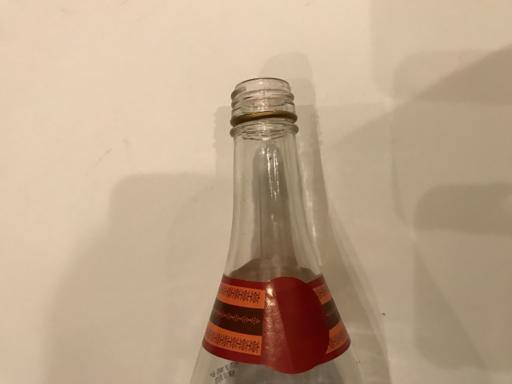
Waste category: glass